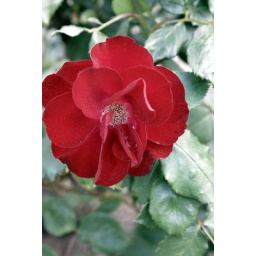
These roses are from the garden at my parent's house in Virginia.